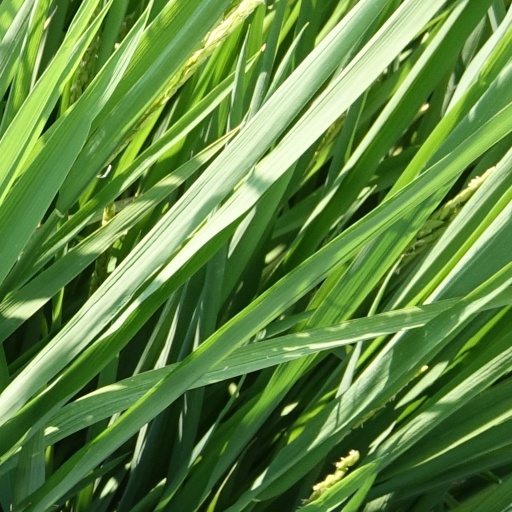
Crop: rice